Thomas Skarratt Hall

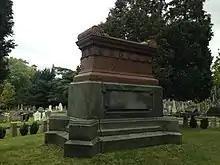
Tomb of Thomas Skarratt Hall in East Finchley Cemetery, 2016

In late 1898 or early 1899, Hall purchased Weeting Hall in Weeting, Norfolk as a country estate. He renovated the house as it had been in poor condition, having been vacant for some time.